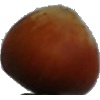
Label: nut_forest